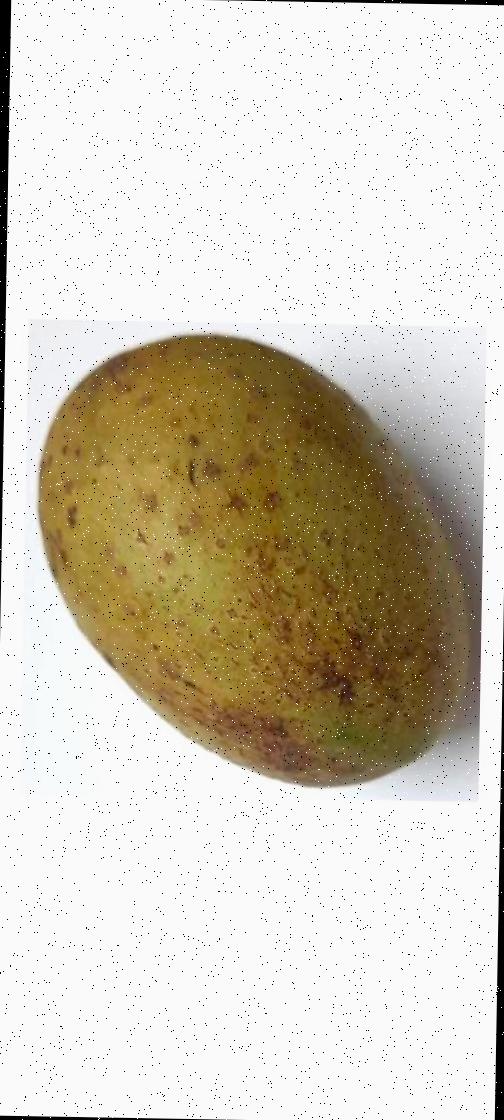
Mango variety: Gourmoti